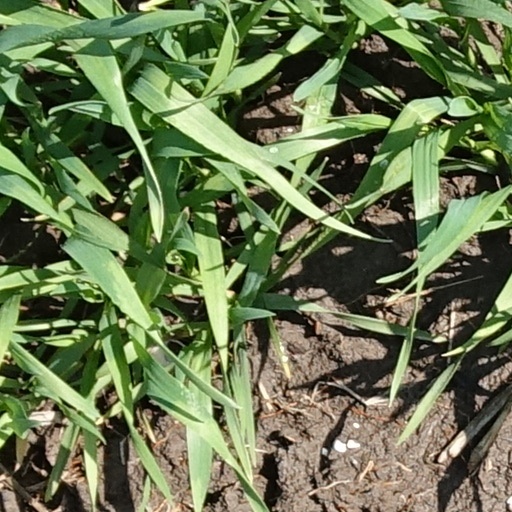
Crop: wheat